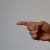
The image shows a hand gesture representing the letter 'G' in Indian Sign Language.